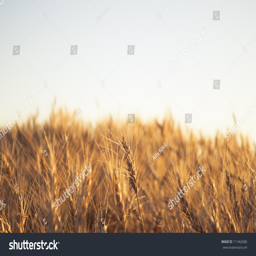
a barley field lit by the setting sun